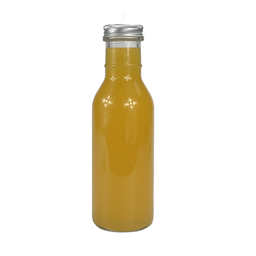
Label: bottles